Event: Nepal Earthquake
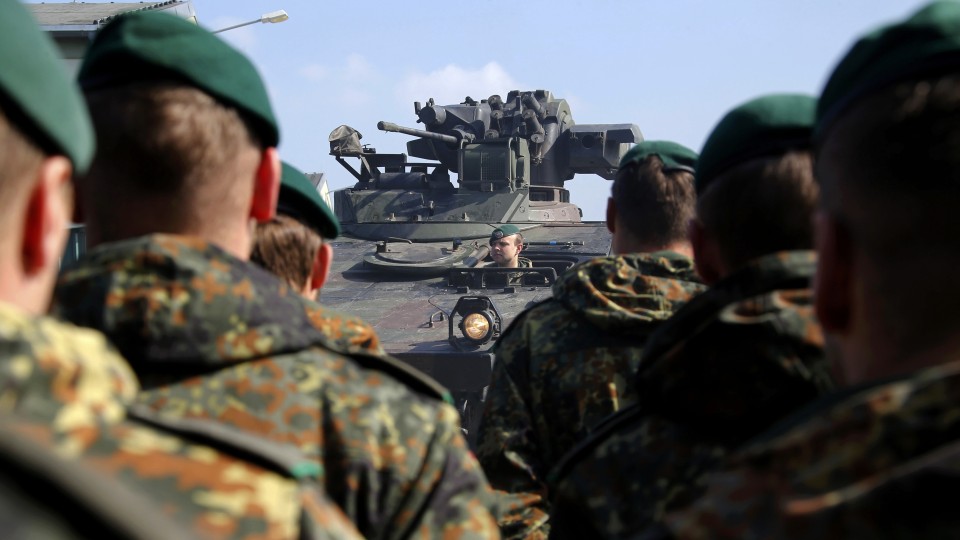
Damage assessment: no_damage